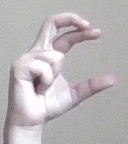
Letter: thal